Lisa Shaw (broadcaster)

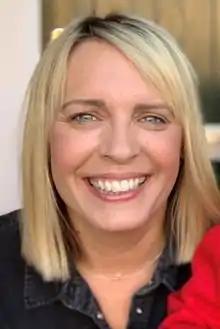

Lisa Eve (19 June 1976 – 21 May 2021) was a British radio presenter and journalist based in Newcastle upon Tyne, who worked in both commercial radio and for the BBC. An established radio personality in the North East, she co-presented a breakfast show alongside Gary Philipson for Century Radio (later Real Radio and Heart North East), before joining BBC Radio Newcastle in 2016. Shaw's death at the age of 44, attributed to the Oxford–AstraZeneca COVID-19 vaccine, was the subject of widespread media coverage.